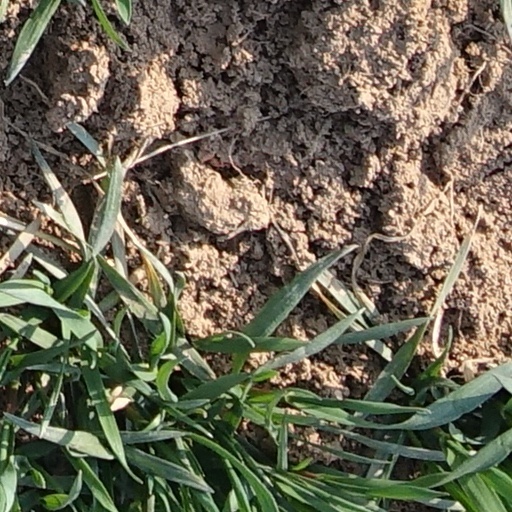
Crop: wheat